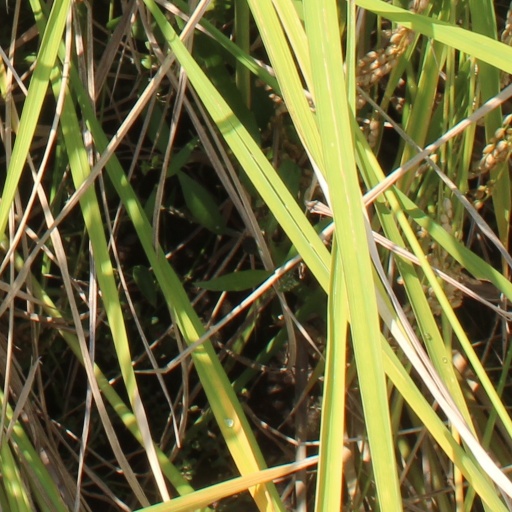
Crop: rice